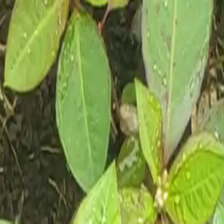
Weed species: Moti_dudhi(Euphorbia_geneculata_L)